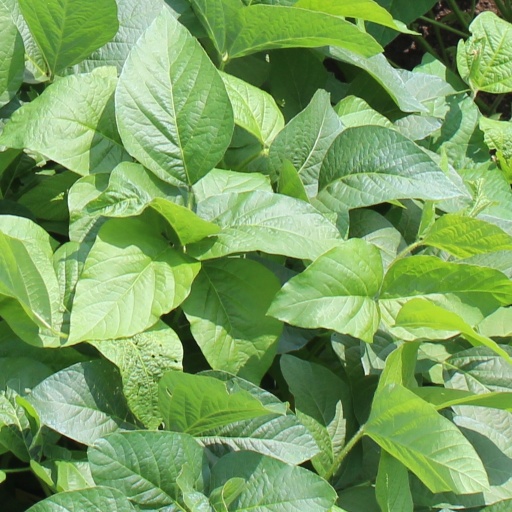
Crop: soybean